Internal Security Act (Singapore)

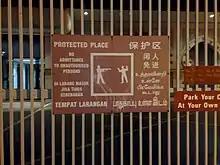
A "protected place" sign on the gate of Telephone House and Central Exchange along Hill Street, and together with "No Unauthorised Photography or Filming" sign. These premises were declared to be a protected place under the rather than the ISA.

Prior to 1988, the Singapore case of "Lee Mau Seng v. Minister for Home Affairs" (1971) was authority for the application of the subjective discretion test for judicial review of executive power exercised under the ISA. The subjective test precludes the court from inquiring into the facts and grounds that are relied upon by the executive body in exercising its discretion. It is based on the literal interpretation of the words "[i]f the President is satisfied" that appear in section 8 of the ISA, such that no more is required than the subjective satisfaction of the President. This reasoning applies similarly to section 10 of the ISA, which requires the Minister's satisfaction for the suspension of detention orders.